El Tuito

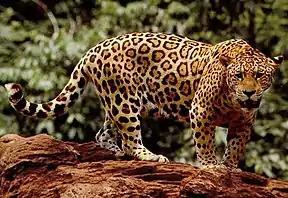
Jaguar

This project has been carried out since 2003, in order to protect the jaguar and associated species. With the support of the Secretariat of Environment and Natural Resources (Semarnat–Jalisco), UMA Santa Cruz de El Tuito and Servicios Forestales El Tuito (Technical Manager of UMA) built a 1.1-hectare "Jaguar Refuge" shelter in the mountains with natural vegetation inside. In the shelter a female jaguar called "Pecas" ("Freckles") has been kept, which had been recovered from the hands of a hunter as a puppy in 2003, and by June 2008 she had a cub; both have been kept in the most natural conditions possible. The lodge seeks to carry out ecotourism and educational activities in order to protect jaguar specimens in the region and raise awareness among the population.